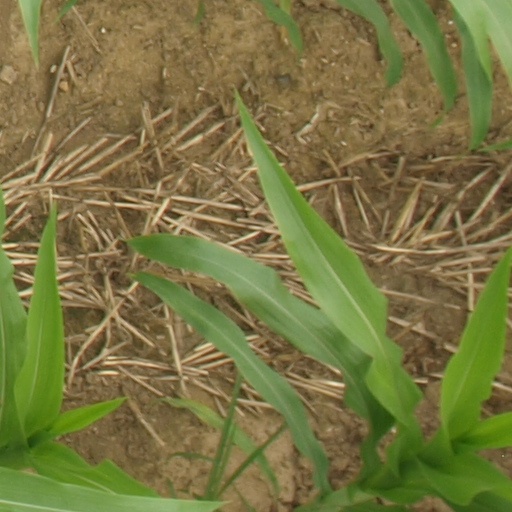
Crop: maize; corn